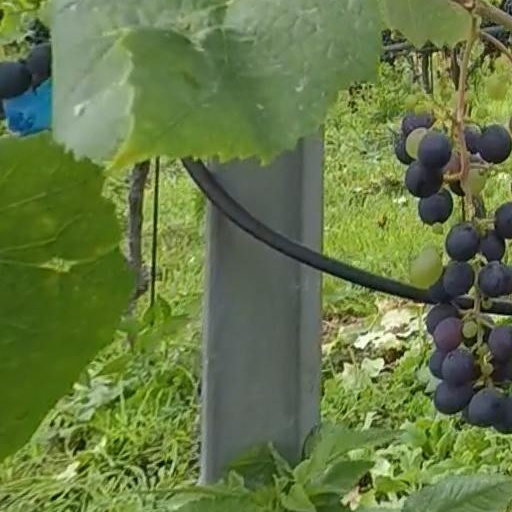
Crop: grape